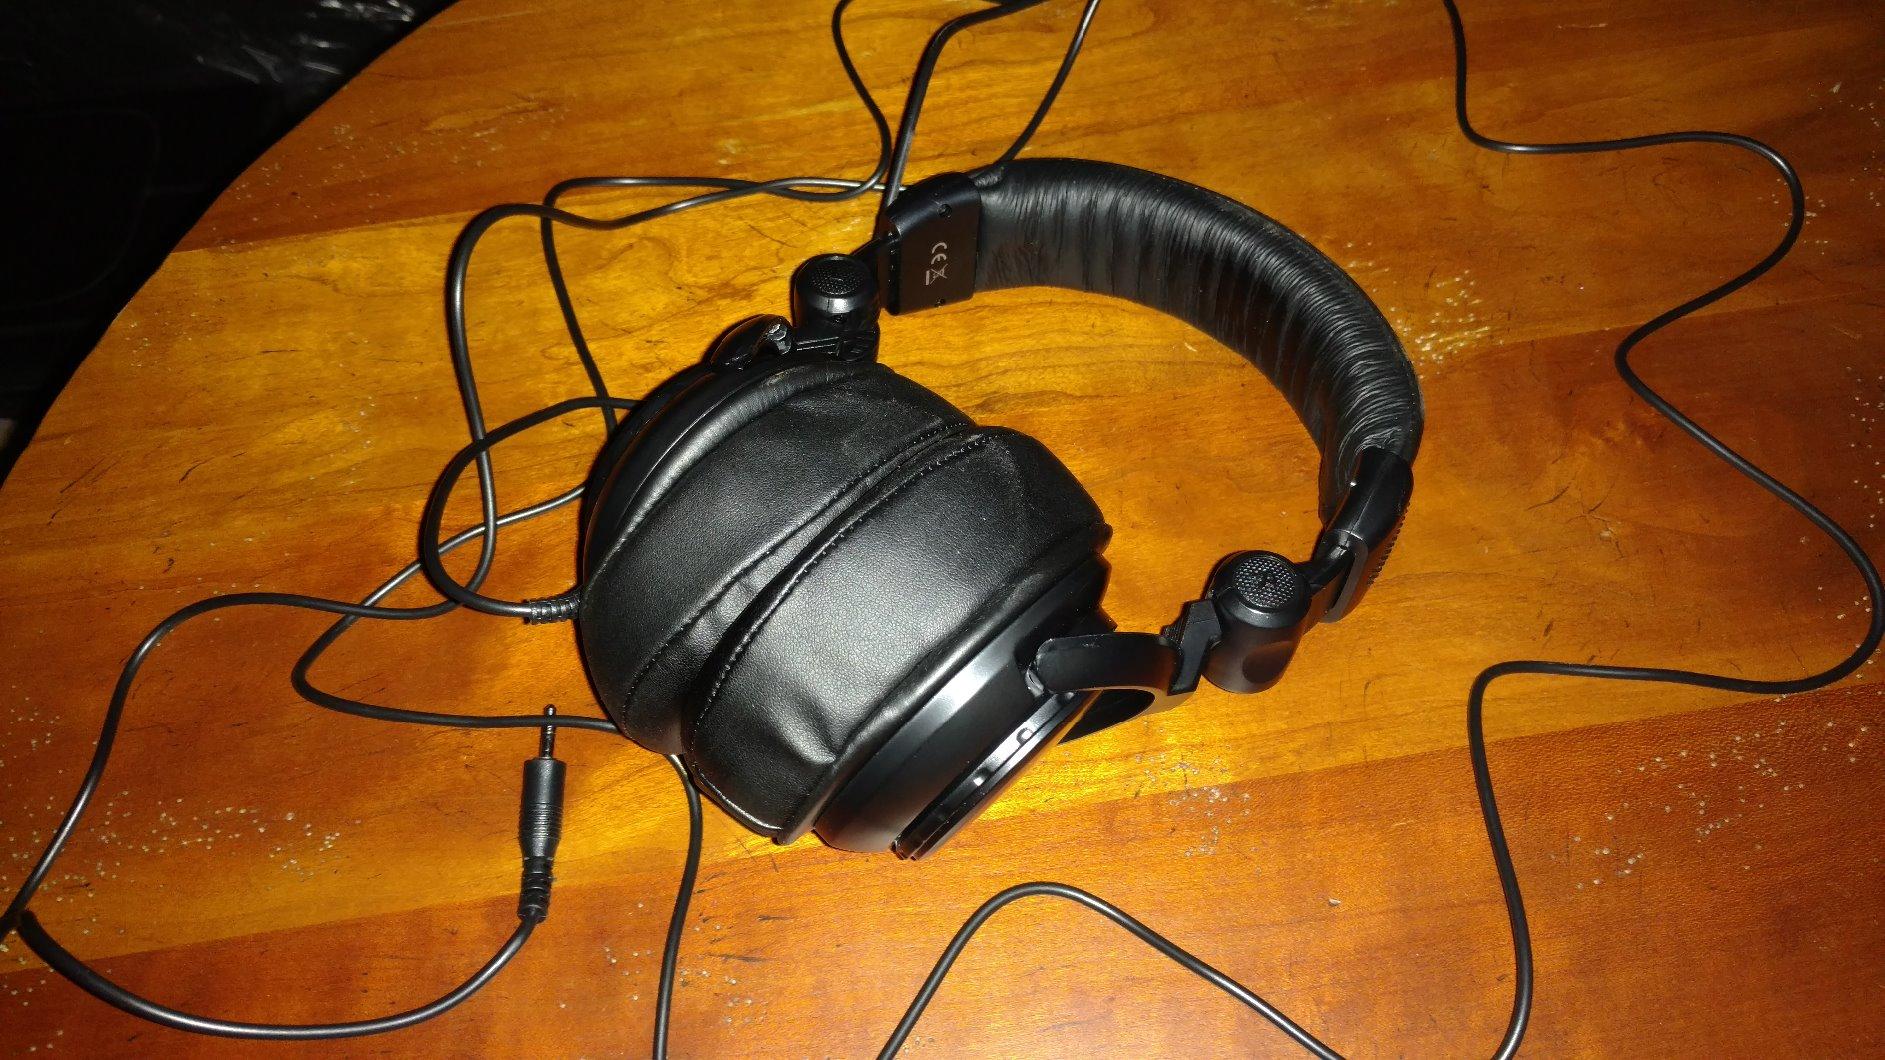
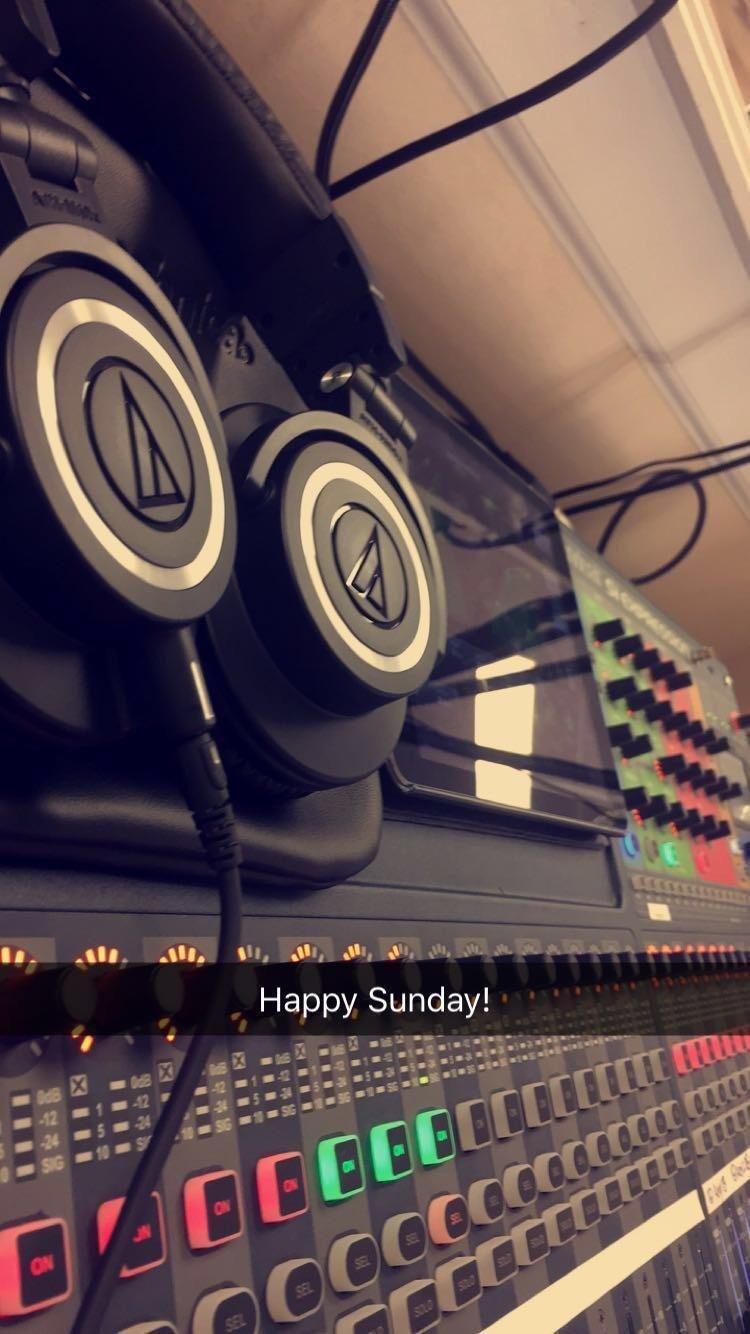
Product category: headphones
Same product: no